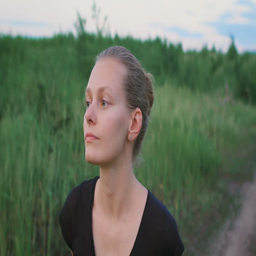
face of an inspired woman at a field